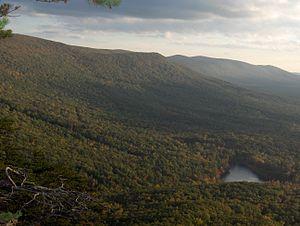
La forêt nationale de Talladega est une forêt fédérale protégée situé en Alabama, aux États-Unis.